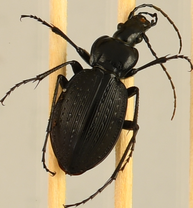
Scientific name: Carabus goryi
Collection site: Mountain Lake Biological Station NEON (MLBS), plot MLBS_002